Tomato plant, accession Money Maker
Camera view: bottom (45 deg); turntable rotation: 210 degrees
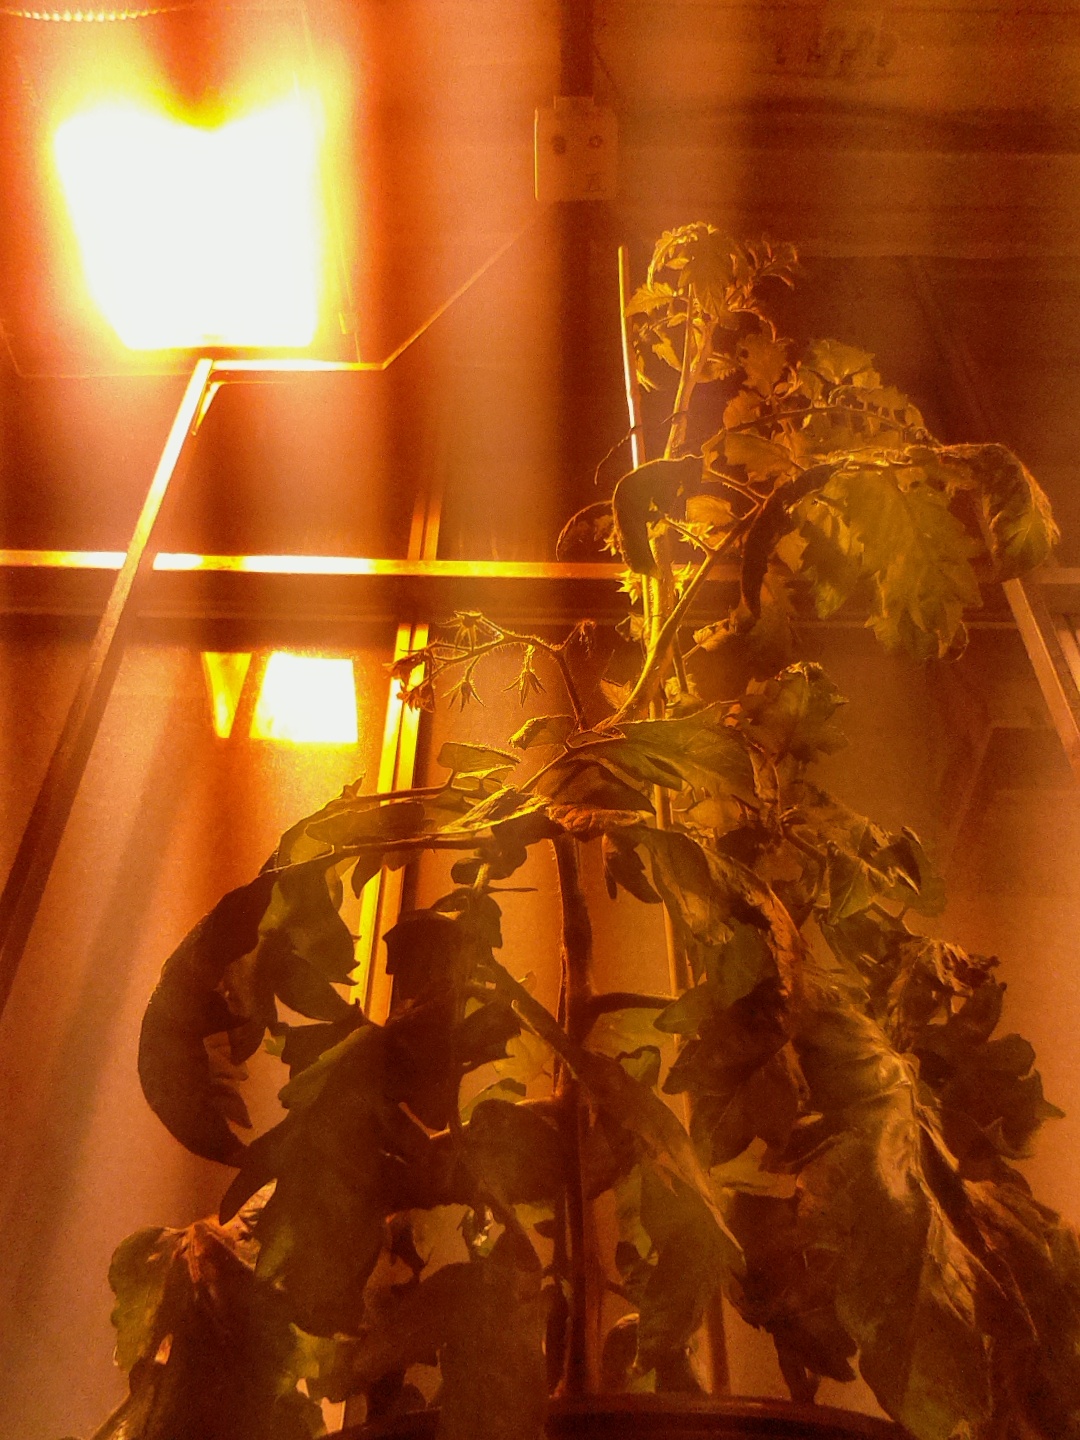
BBCH growth stage 69: End of flowering, 90%-100% of flowers open, more petals falling